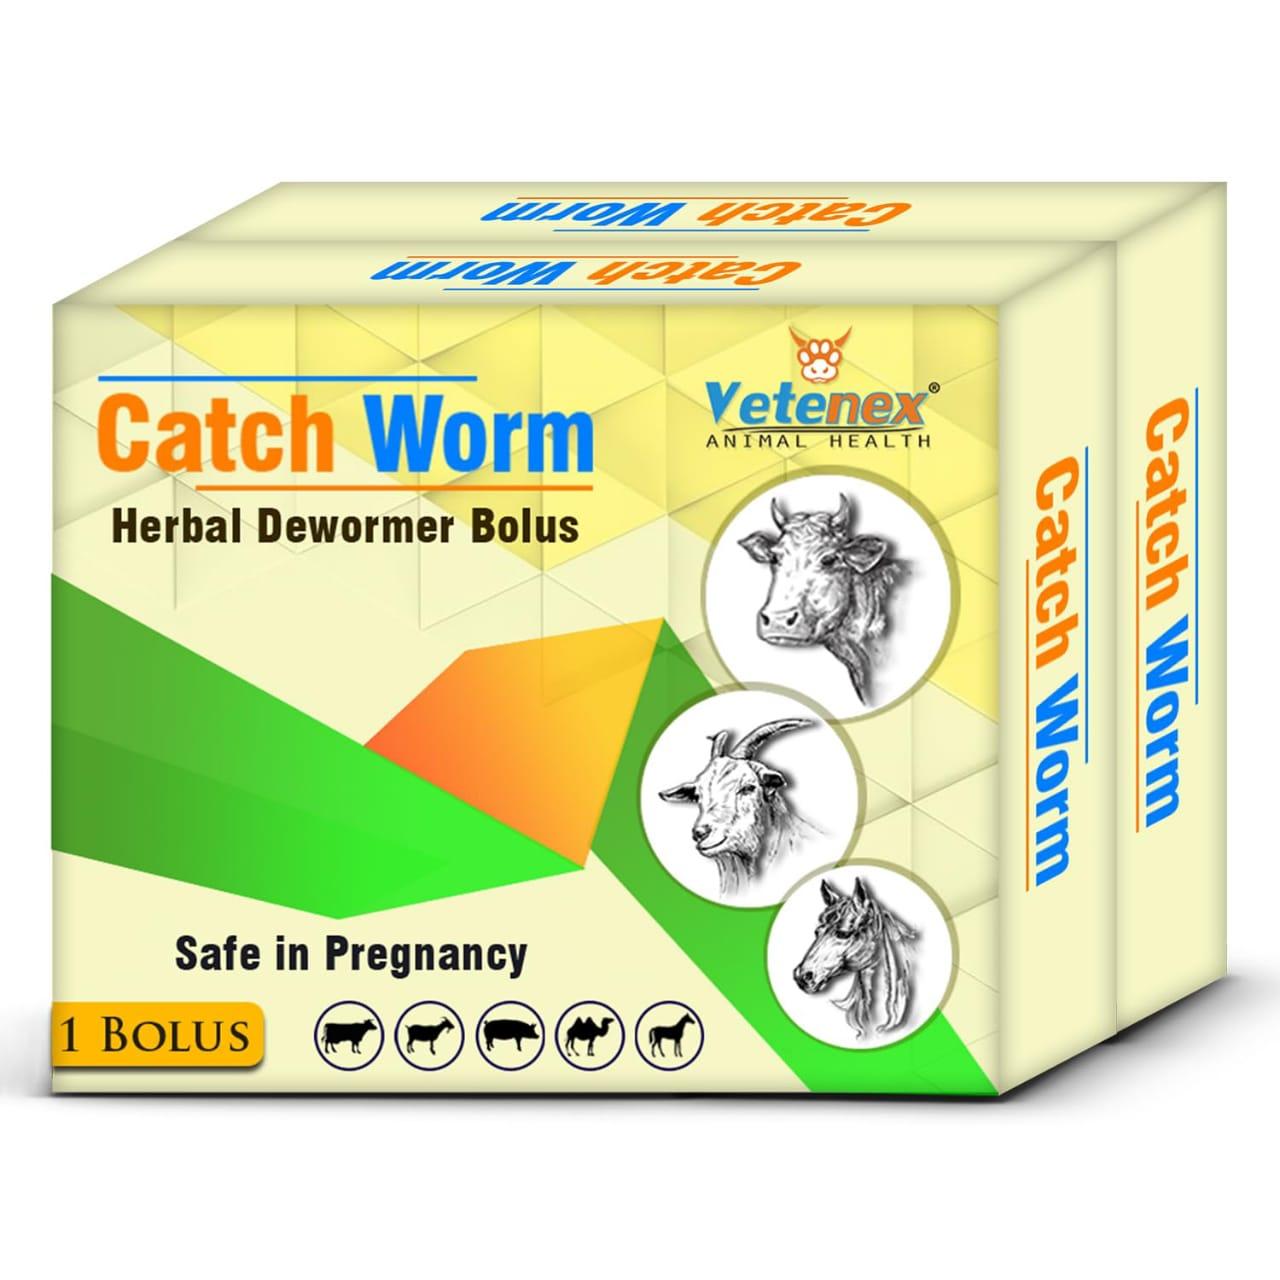
Kasha lenye picha ya ng'ombe, mbuzi pamoja na farasi; linalotumika kuhifadhia dawa maalumu kwa ajili ya kutibu minyoo kwa wanyama hao wa kufugwa. Likiwa na maelezo ya kina yanayomsaidia mkulima au mfugaji katika matumizi ya dawa hizo katika kutoa huduma kwa mifugo yake.